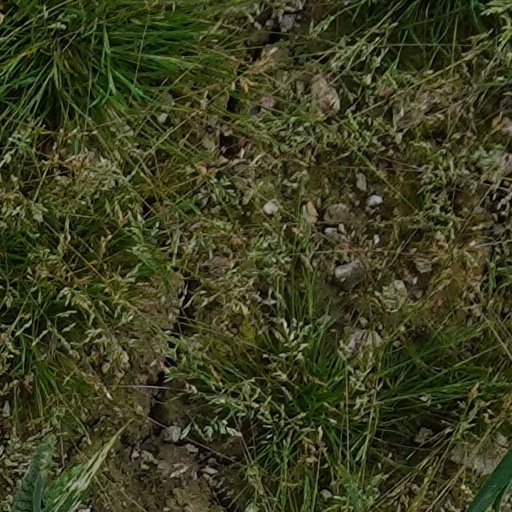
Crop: wheat